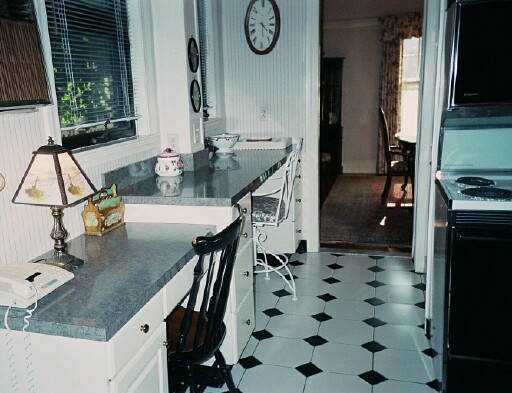
Room type: kitchen